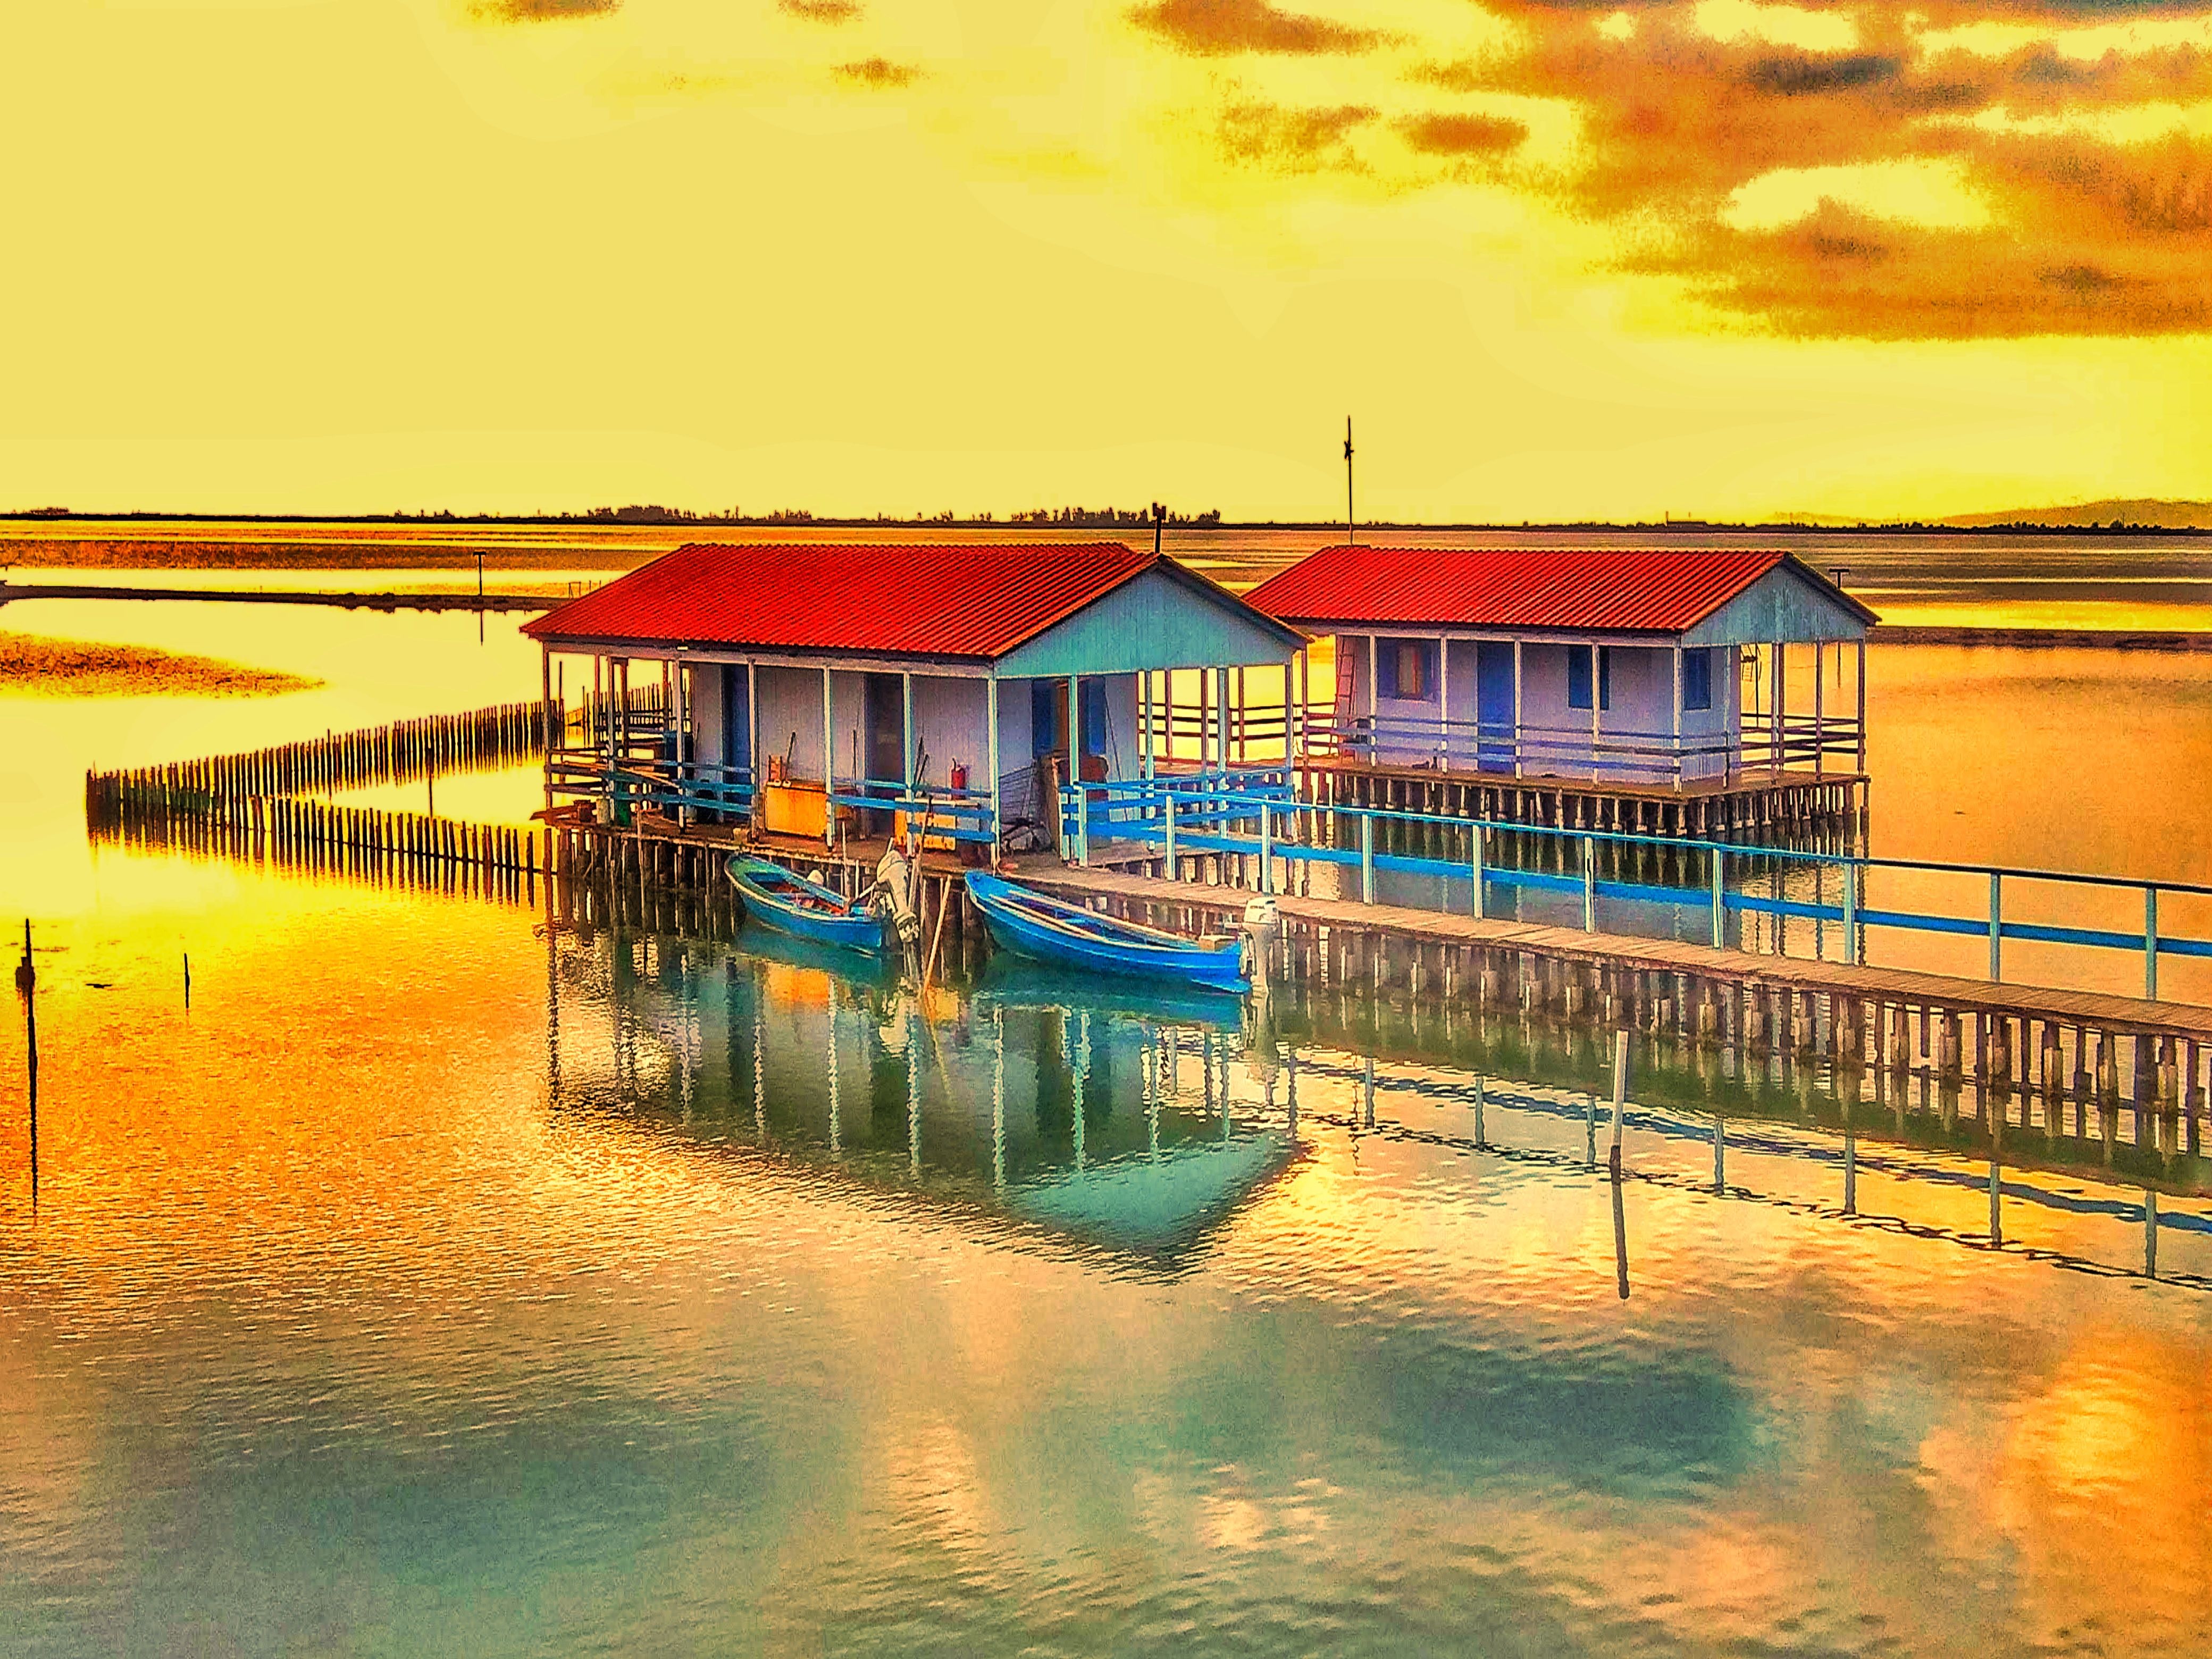
Sunset Over Water Cabins
This image shows two colorful wooden cabins with red roofs built on stilts over calm water, connected by a wooden walkway. Small blue boats are docked nearby, and the scene is bathed in warm, golden light.
A wide shot in natural light taken at eye level during golden hour, capturing two colorful wooden cabins connected to a walkway with boats surrounded by water against the sky. The soft, warm lighting enhances the colors and creates a calm and peaceful mood.
Labels: Water, Waterfront, Architecture, Building, Outdoors, Shelter, Pier, Countryside, Hut, Nature, Rural, Boat, Transportation, Vehicle, Scenery, Port, Housing, Person, House, Sky, Watercraft, Harbor, Shack, Boardwalk, Bridge, Cabin, Marina, Border, Land, Mountain, Borders
Camera: Xiaomi Redmi Note 4
Aperture: F2
Exposure: 1/268 sec
ISO: 100
Focal length: 3.6 mm